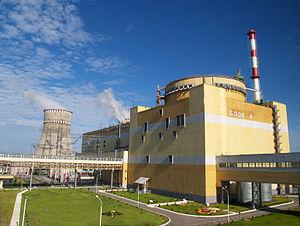
La centrale nucléaire de Rivné se trouve à Varach, dans l'oblast de Rivne, en Ukraine.